Burton C. Andrus

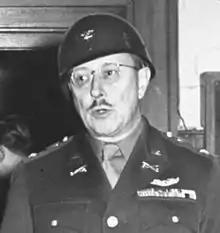
Andrus in Nuremberg, 1945–1946

Colonel Burton Curtis Andrus Sr. (April 15, 1892 – February 1, 1977) was a career U.S. Army officer who served from 1917 through 1952. He was an armor officer for most of his career and his most noted assignment was as the commandant of the Nuremberg Prison which housed the accused during the Nuremberg Trials after World War II.